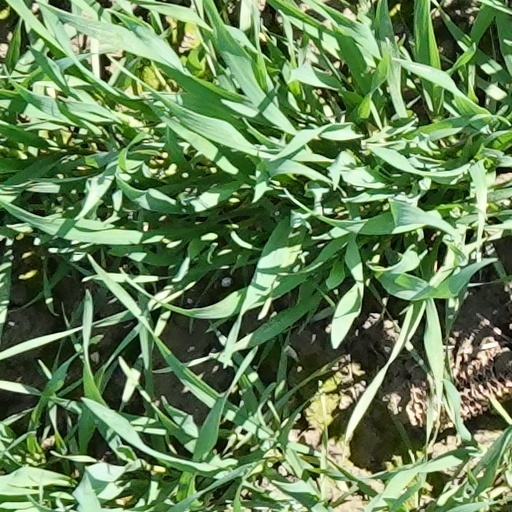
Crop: wheat